Dartmouth Museum

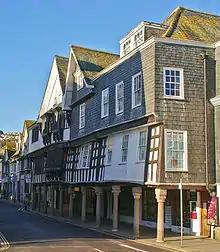
The museum entrance is at the right hand side of the picture

Dartmouth Museum is a local museum in Dartmouth, Devon, which displays and chronicles the history of the port of Dartmouth. It moved to its current location in the 1950s and is housed in a merchant's house, No. 6 the Butterwalk which, in 1671, entertained Charles II and where he held court during a storm which forced him to stay in the port. The museum is run by the Dartmouth Museum Association, a registered charity.